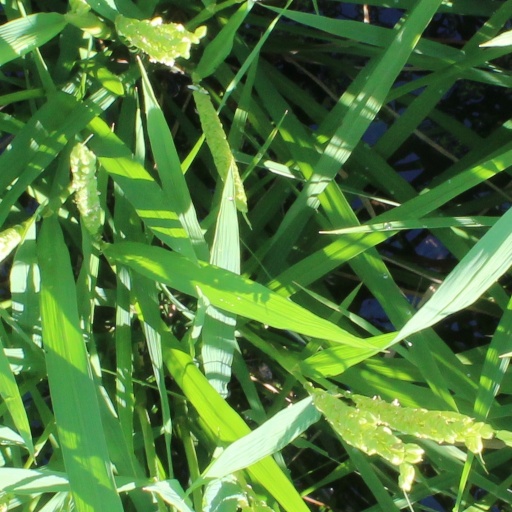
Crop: rice